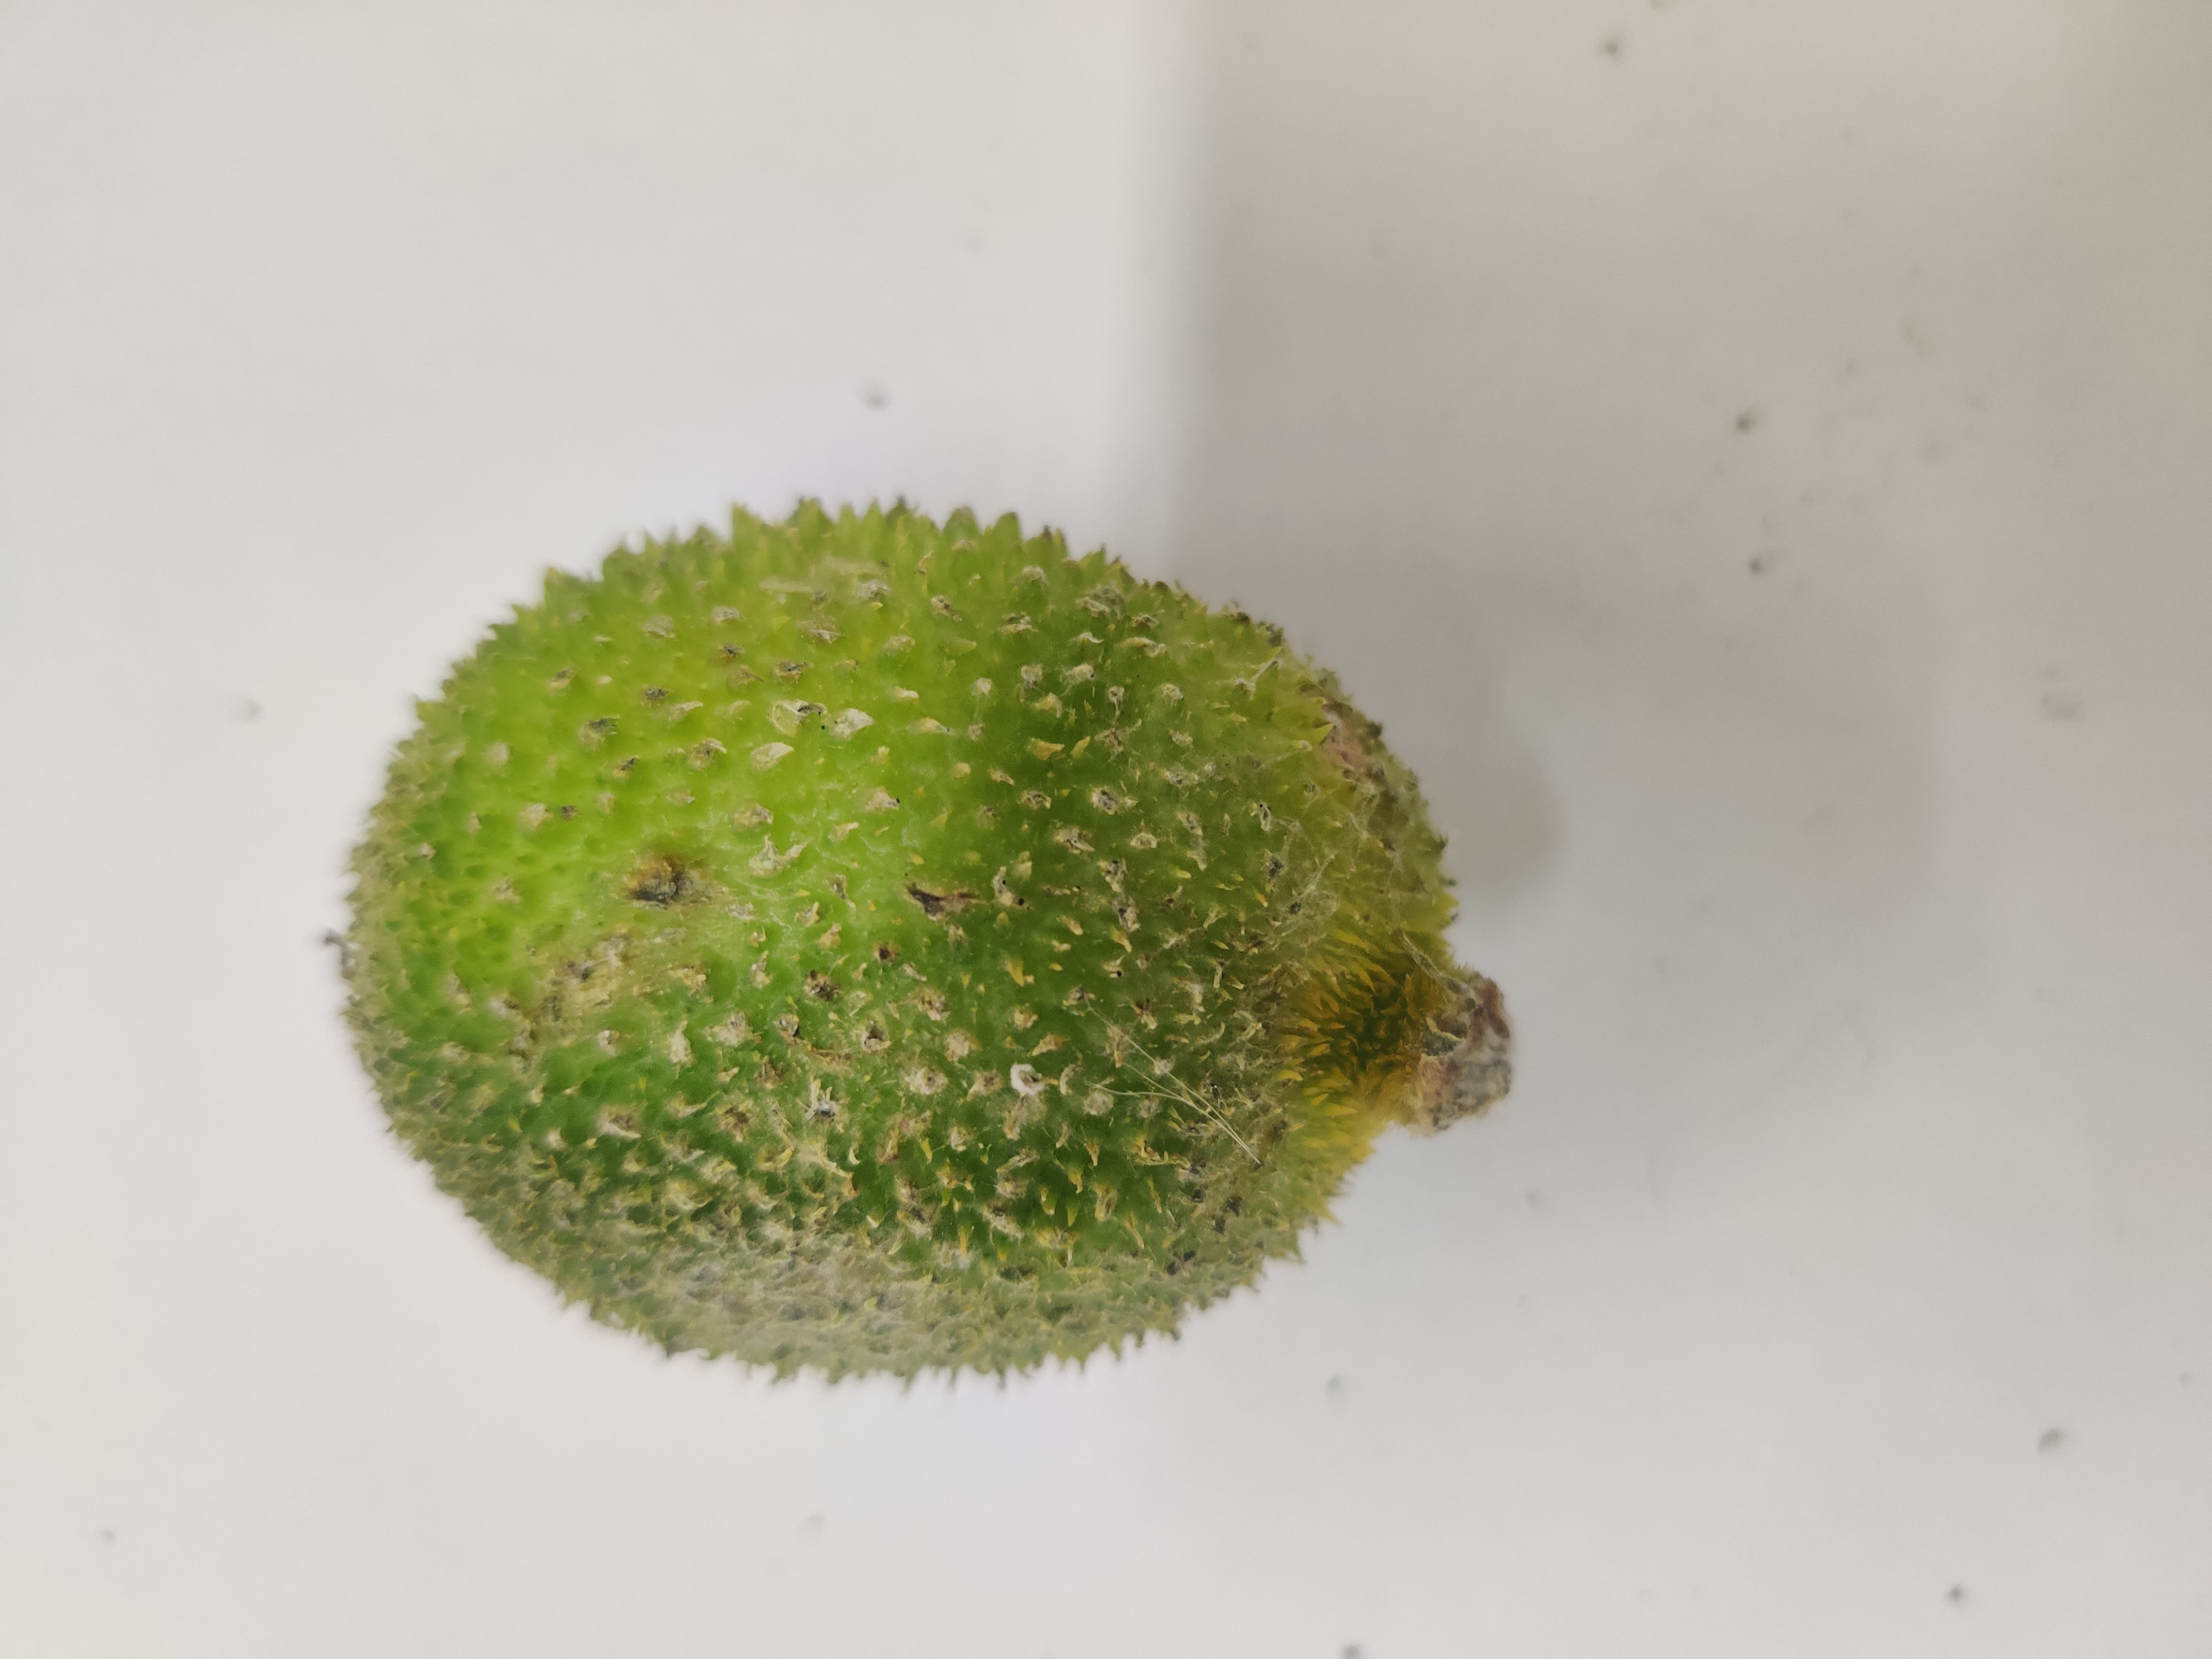
Crop: Spiny Gourd
Condition: Severely Damaged